Gibanica

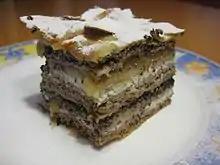
Prekmurska gibanica, a Slovenian variant

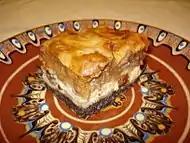
Međimurska gibanica, a Croatian variant

Many varieties of gibanica and related dishes can be found throughout the Balkans; different gibanica are known as part of the national cuisines of Bosnia and Herzegovina, Croatia, Serbia, North Macedonia, Slovenia, and Friuli-Venezia Giulia (Italy, where it is called "ghibanizza"), Greece, and Bulgaria, where it is usually called "Banitsa". Recipes can range from sweet to savoury, and from simple to festive and elaborate multi-layered cakes. The so-called "chetnik gibanica" is the fatter, greasier version; it received the name after World War II.